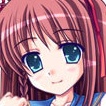
Portrait style: Anime Portrait